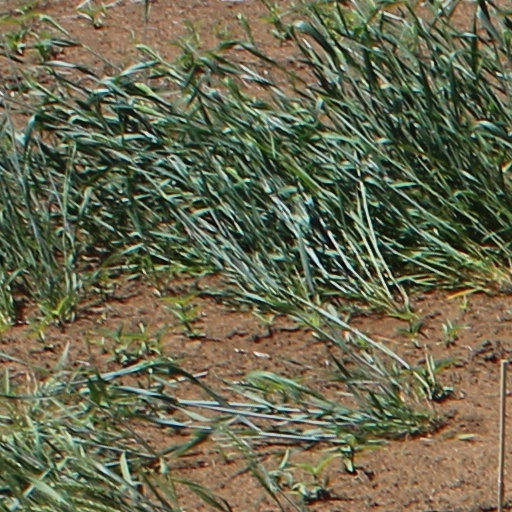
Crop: wheat